Santos Escobar

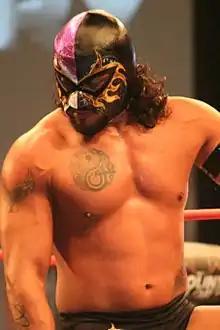
El Hijo del Fantasma at Bound for Glory in 2017

On July 2, 2017, El Hijo del Fantasma and Drago represented AAA at Impact Wrestling's Slammiversary XV show; the team lost to The Latin American Xchange (Santana and Ortiz), who successfully defended the Impact Wrestling World Tag Team Championship and GFW Tag Team Championship in a match that also included the teams of Laredo Kid with Garza Jr., and Naomichi Marufuji with Taiji Ishimori. At Bound for Glory in 2017, Team AAA (El Hijo del Fantasma, Pagano and Texano) lost to Team Impact (Ethan Carter III, Eddie Edwards and James Storm) in a six-man tag team match. On November 6, 2017, Hijo del Fantasma unsuccessfully challenged Eddie Edwards for the GHC Heavyweight Championship. At Impact Wrestling Redemption, Fantasma competed in a six-way match which was won by Brian Cage.